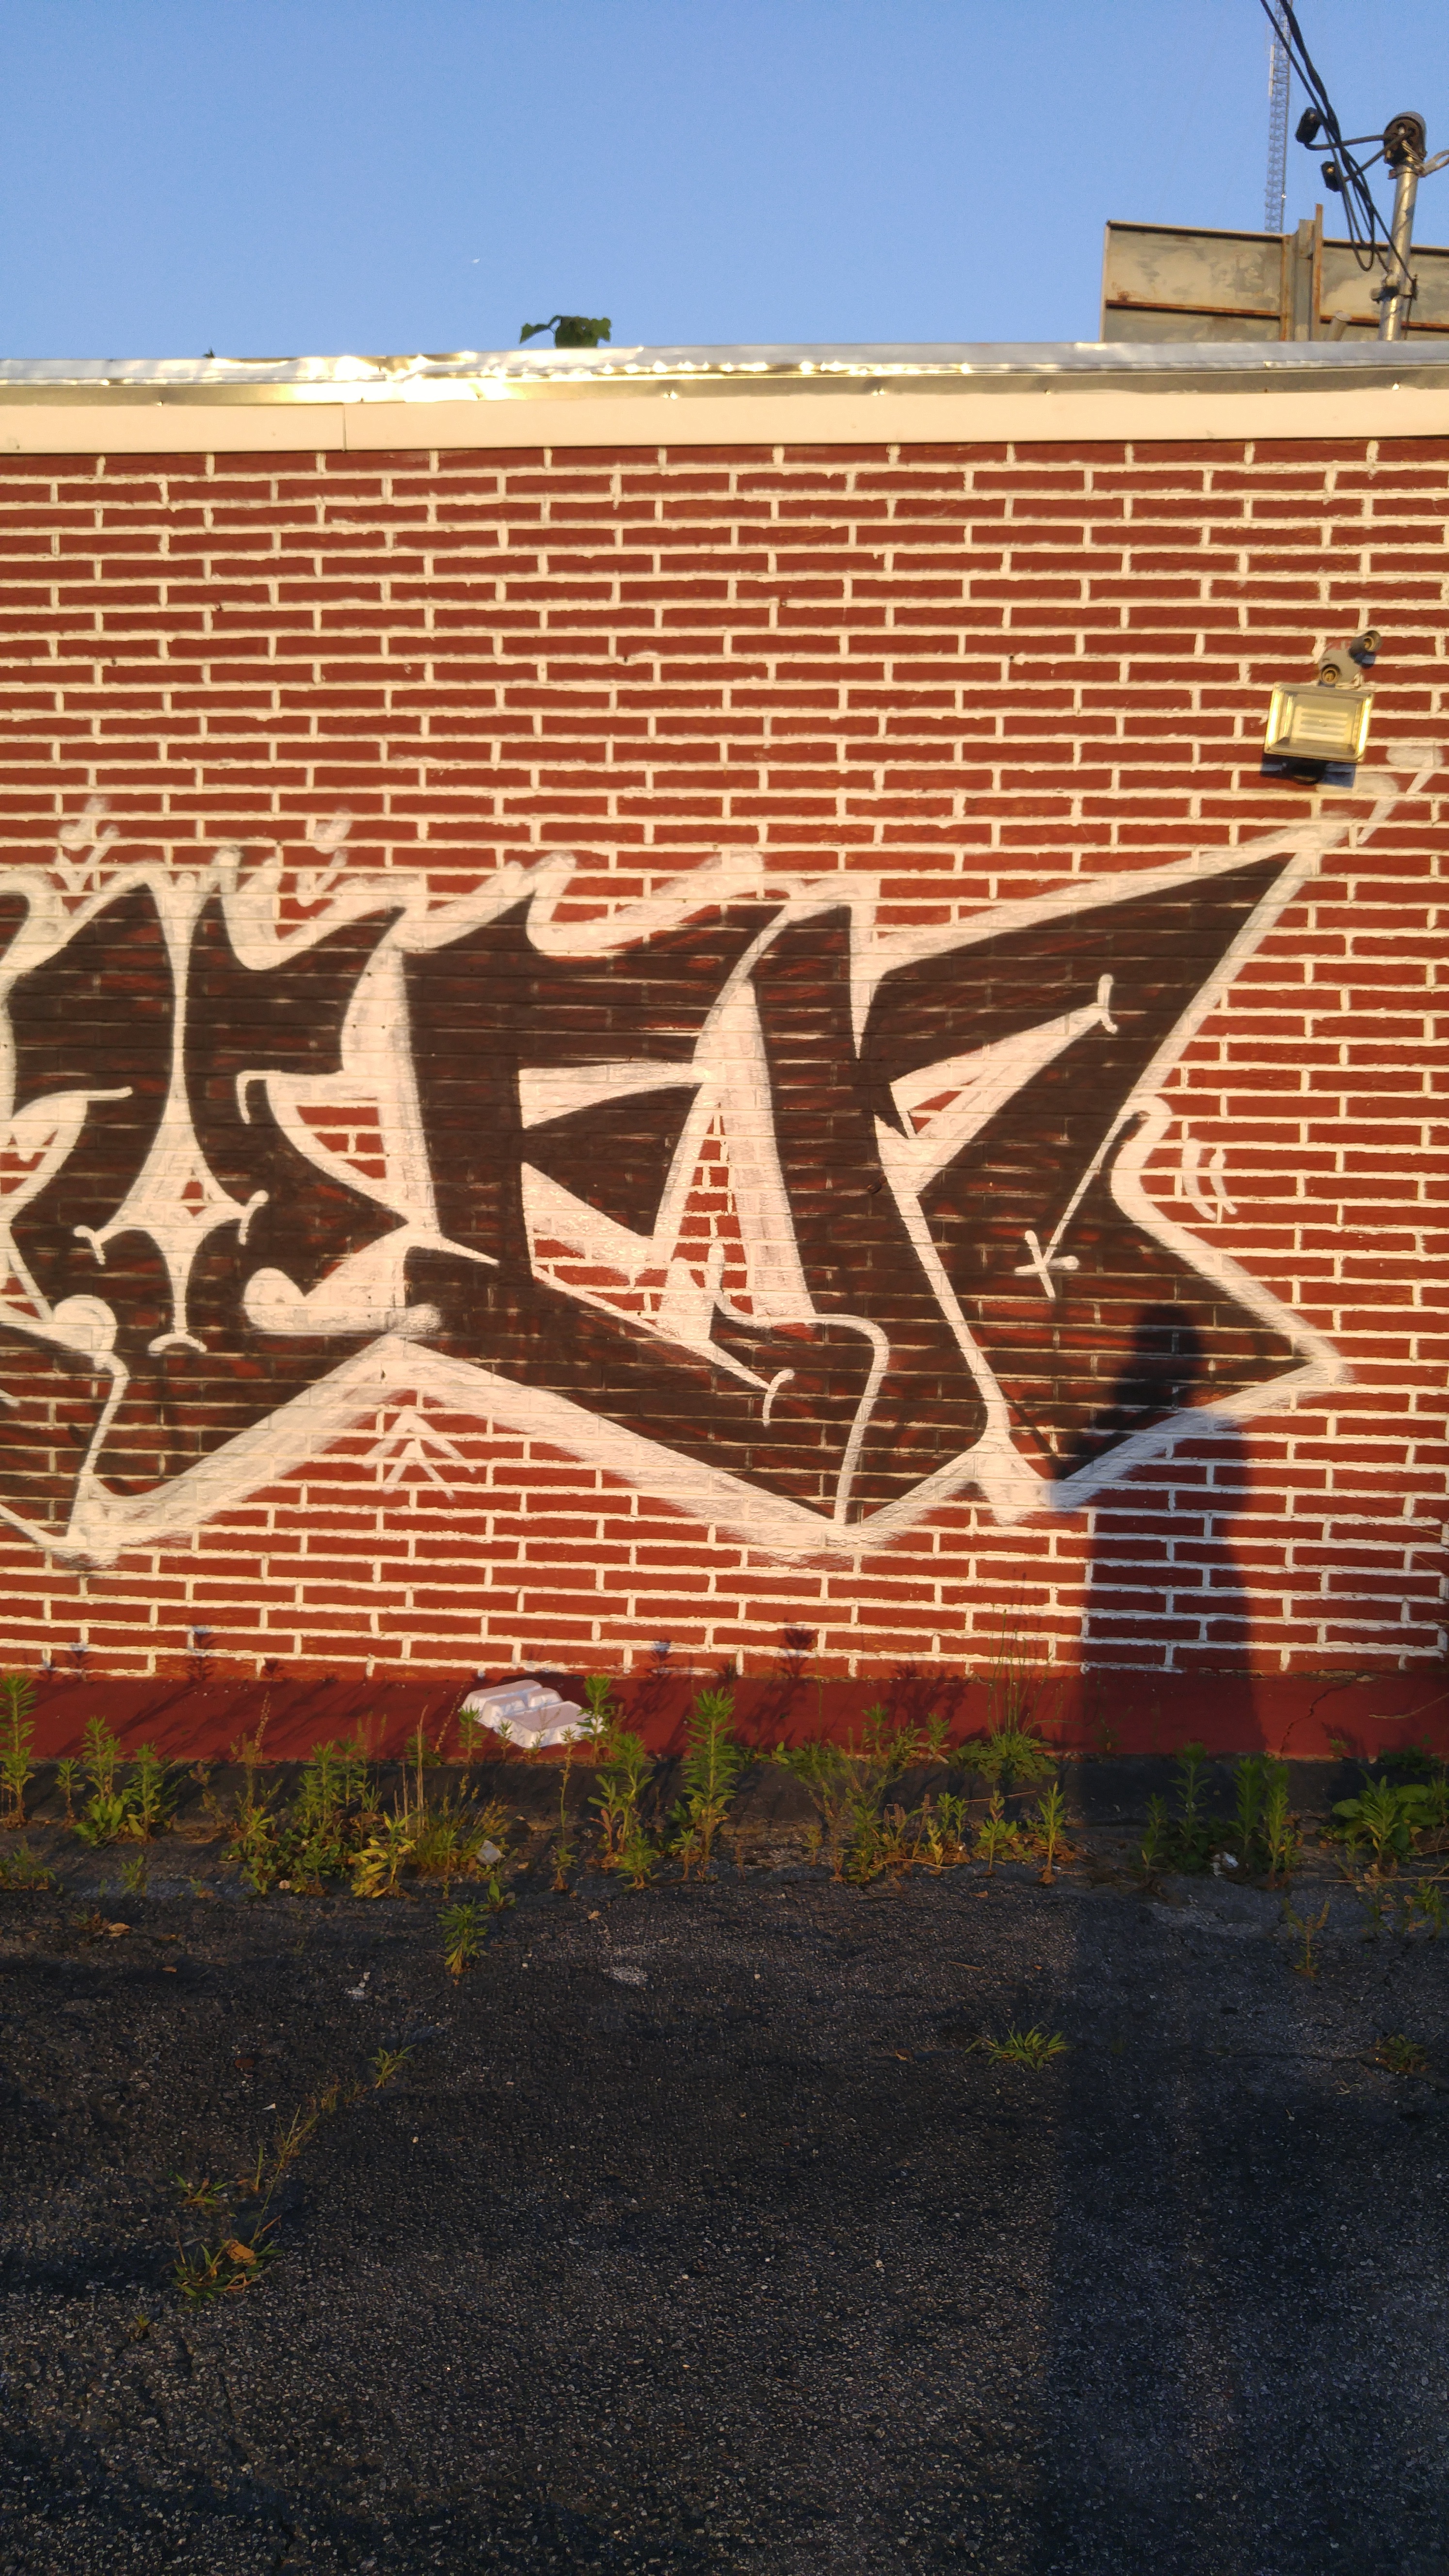
wall, stadium, art, mural, urban area